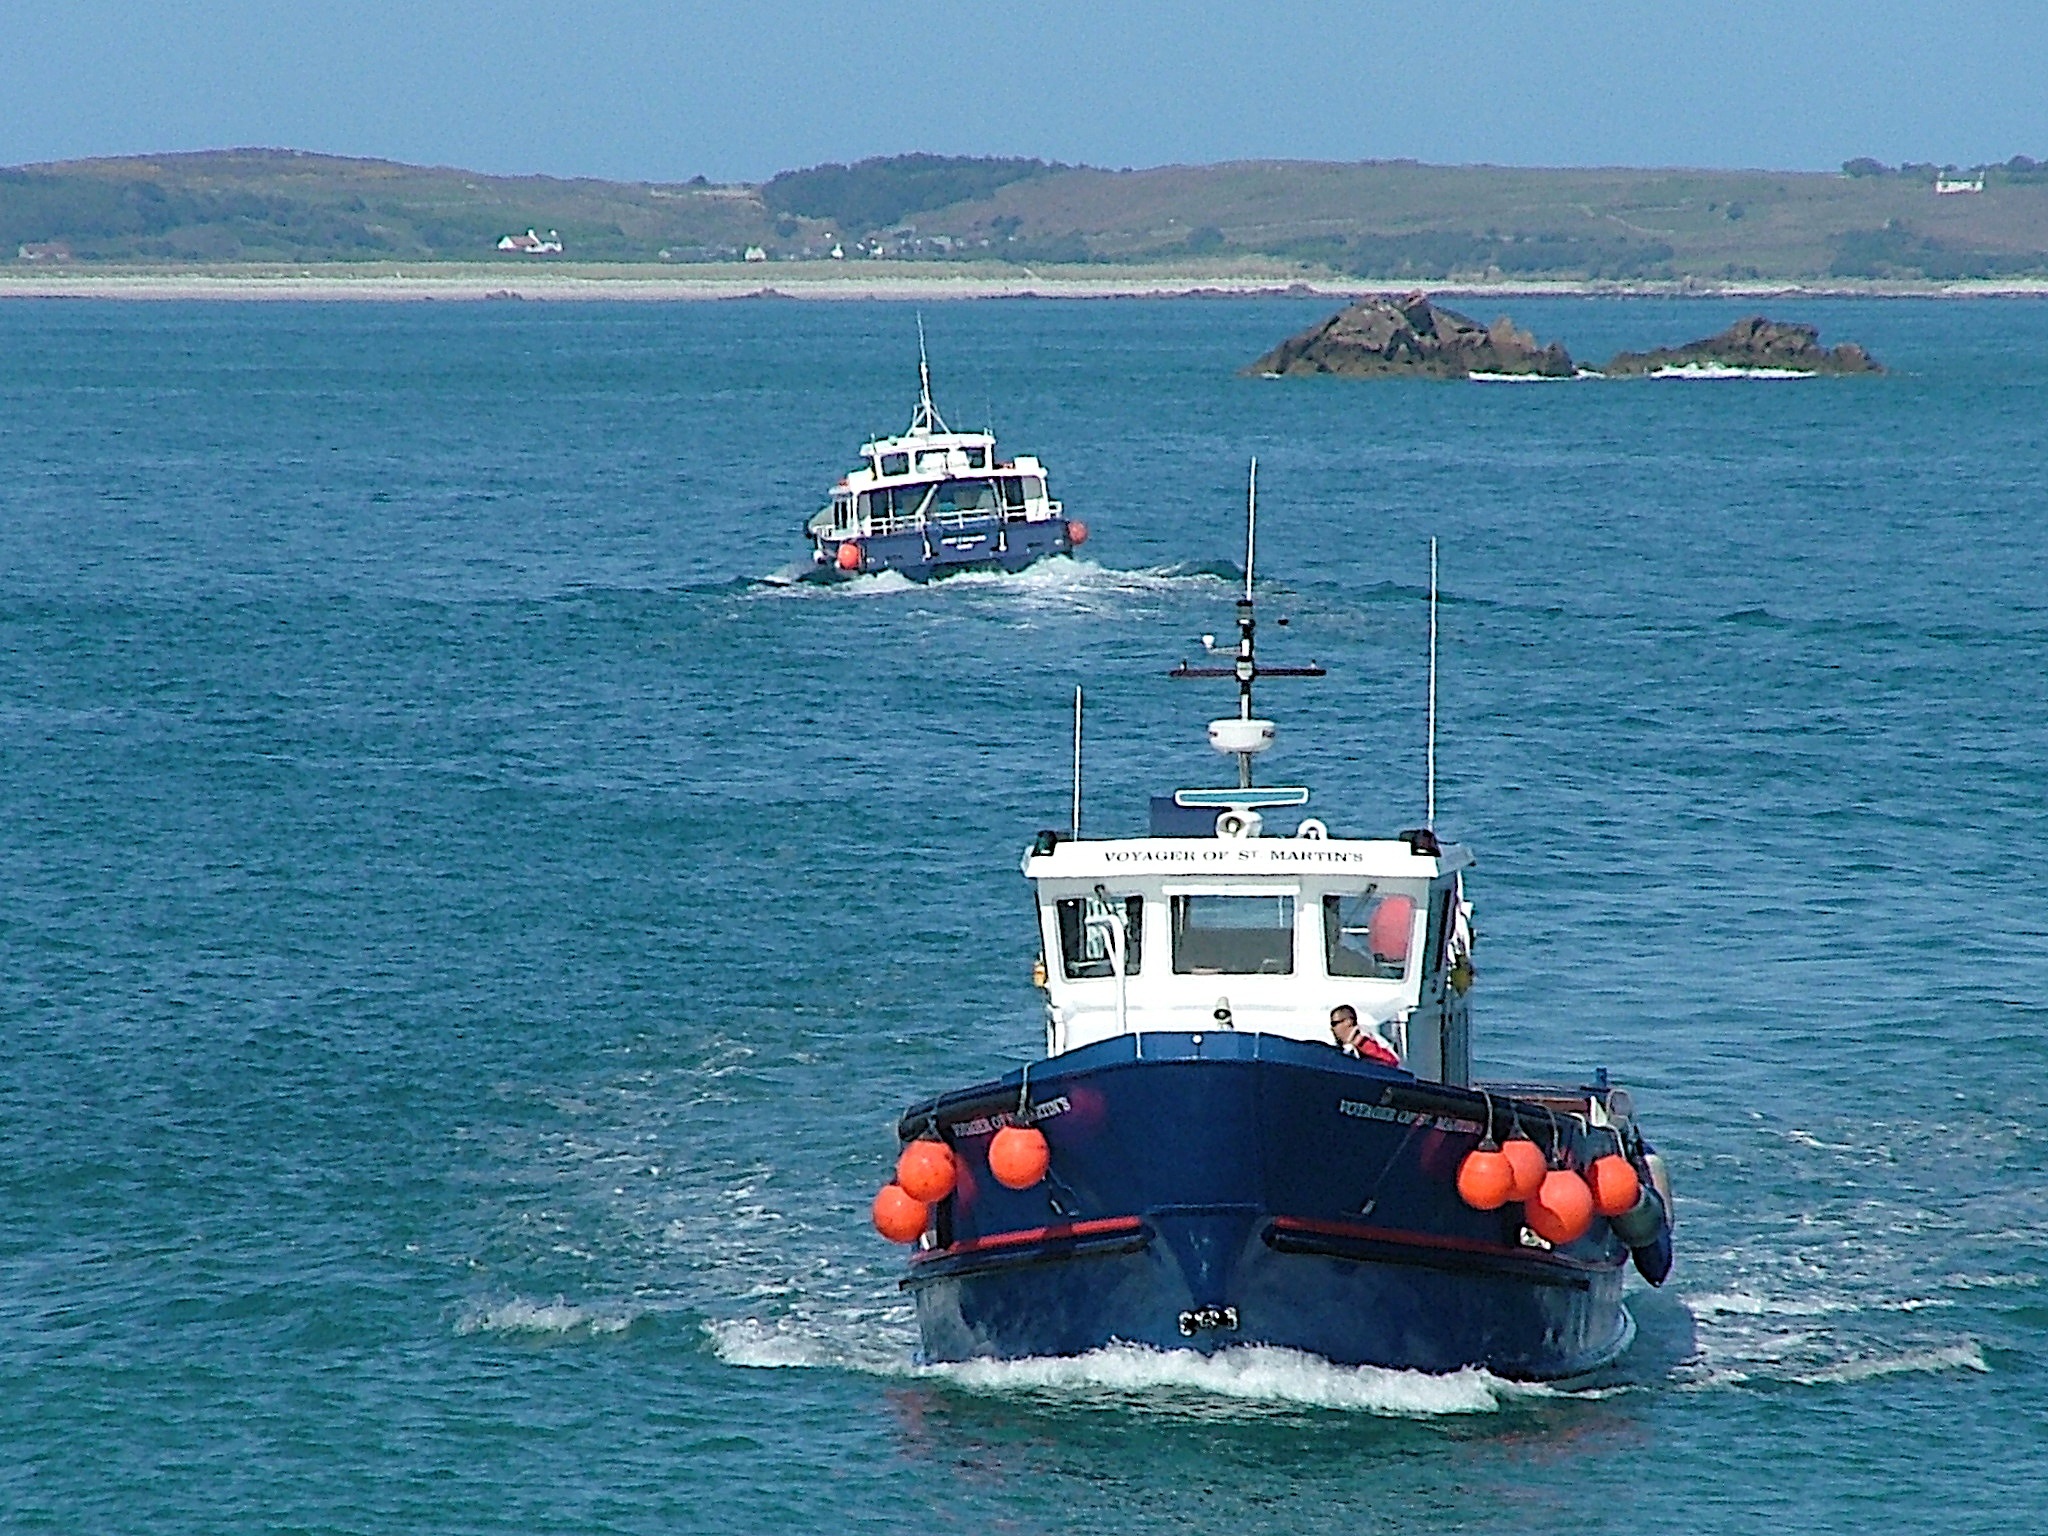
sea, coast, water, ocean, boat, ship, vehicle, bay, rough, ferry, boating, channel, tugboat, watercraft, islands, cornwall, fishing vessel, passenger ship, fishing boats, freight transport, pilot boat, high tide, good time, scilly isles